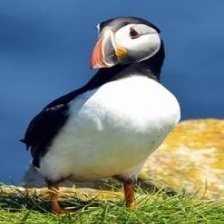
Species: PUFFIN
Scientific name: FRATERCULA